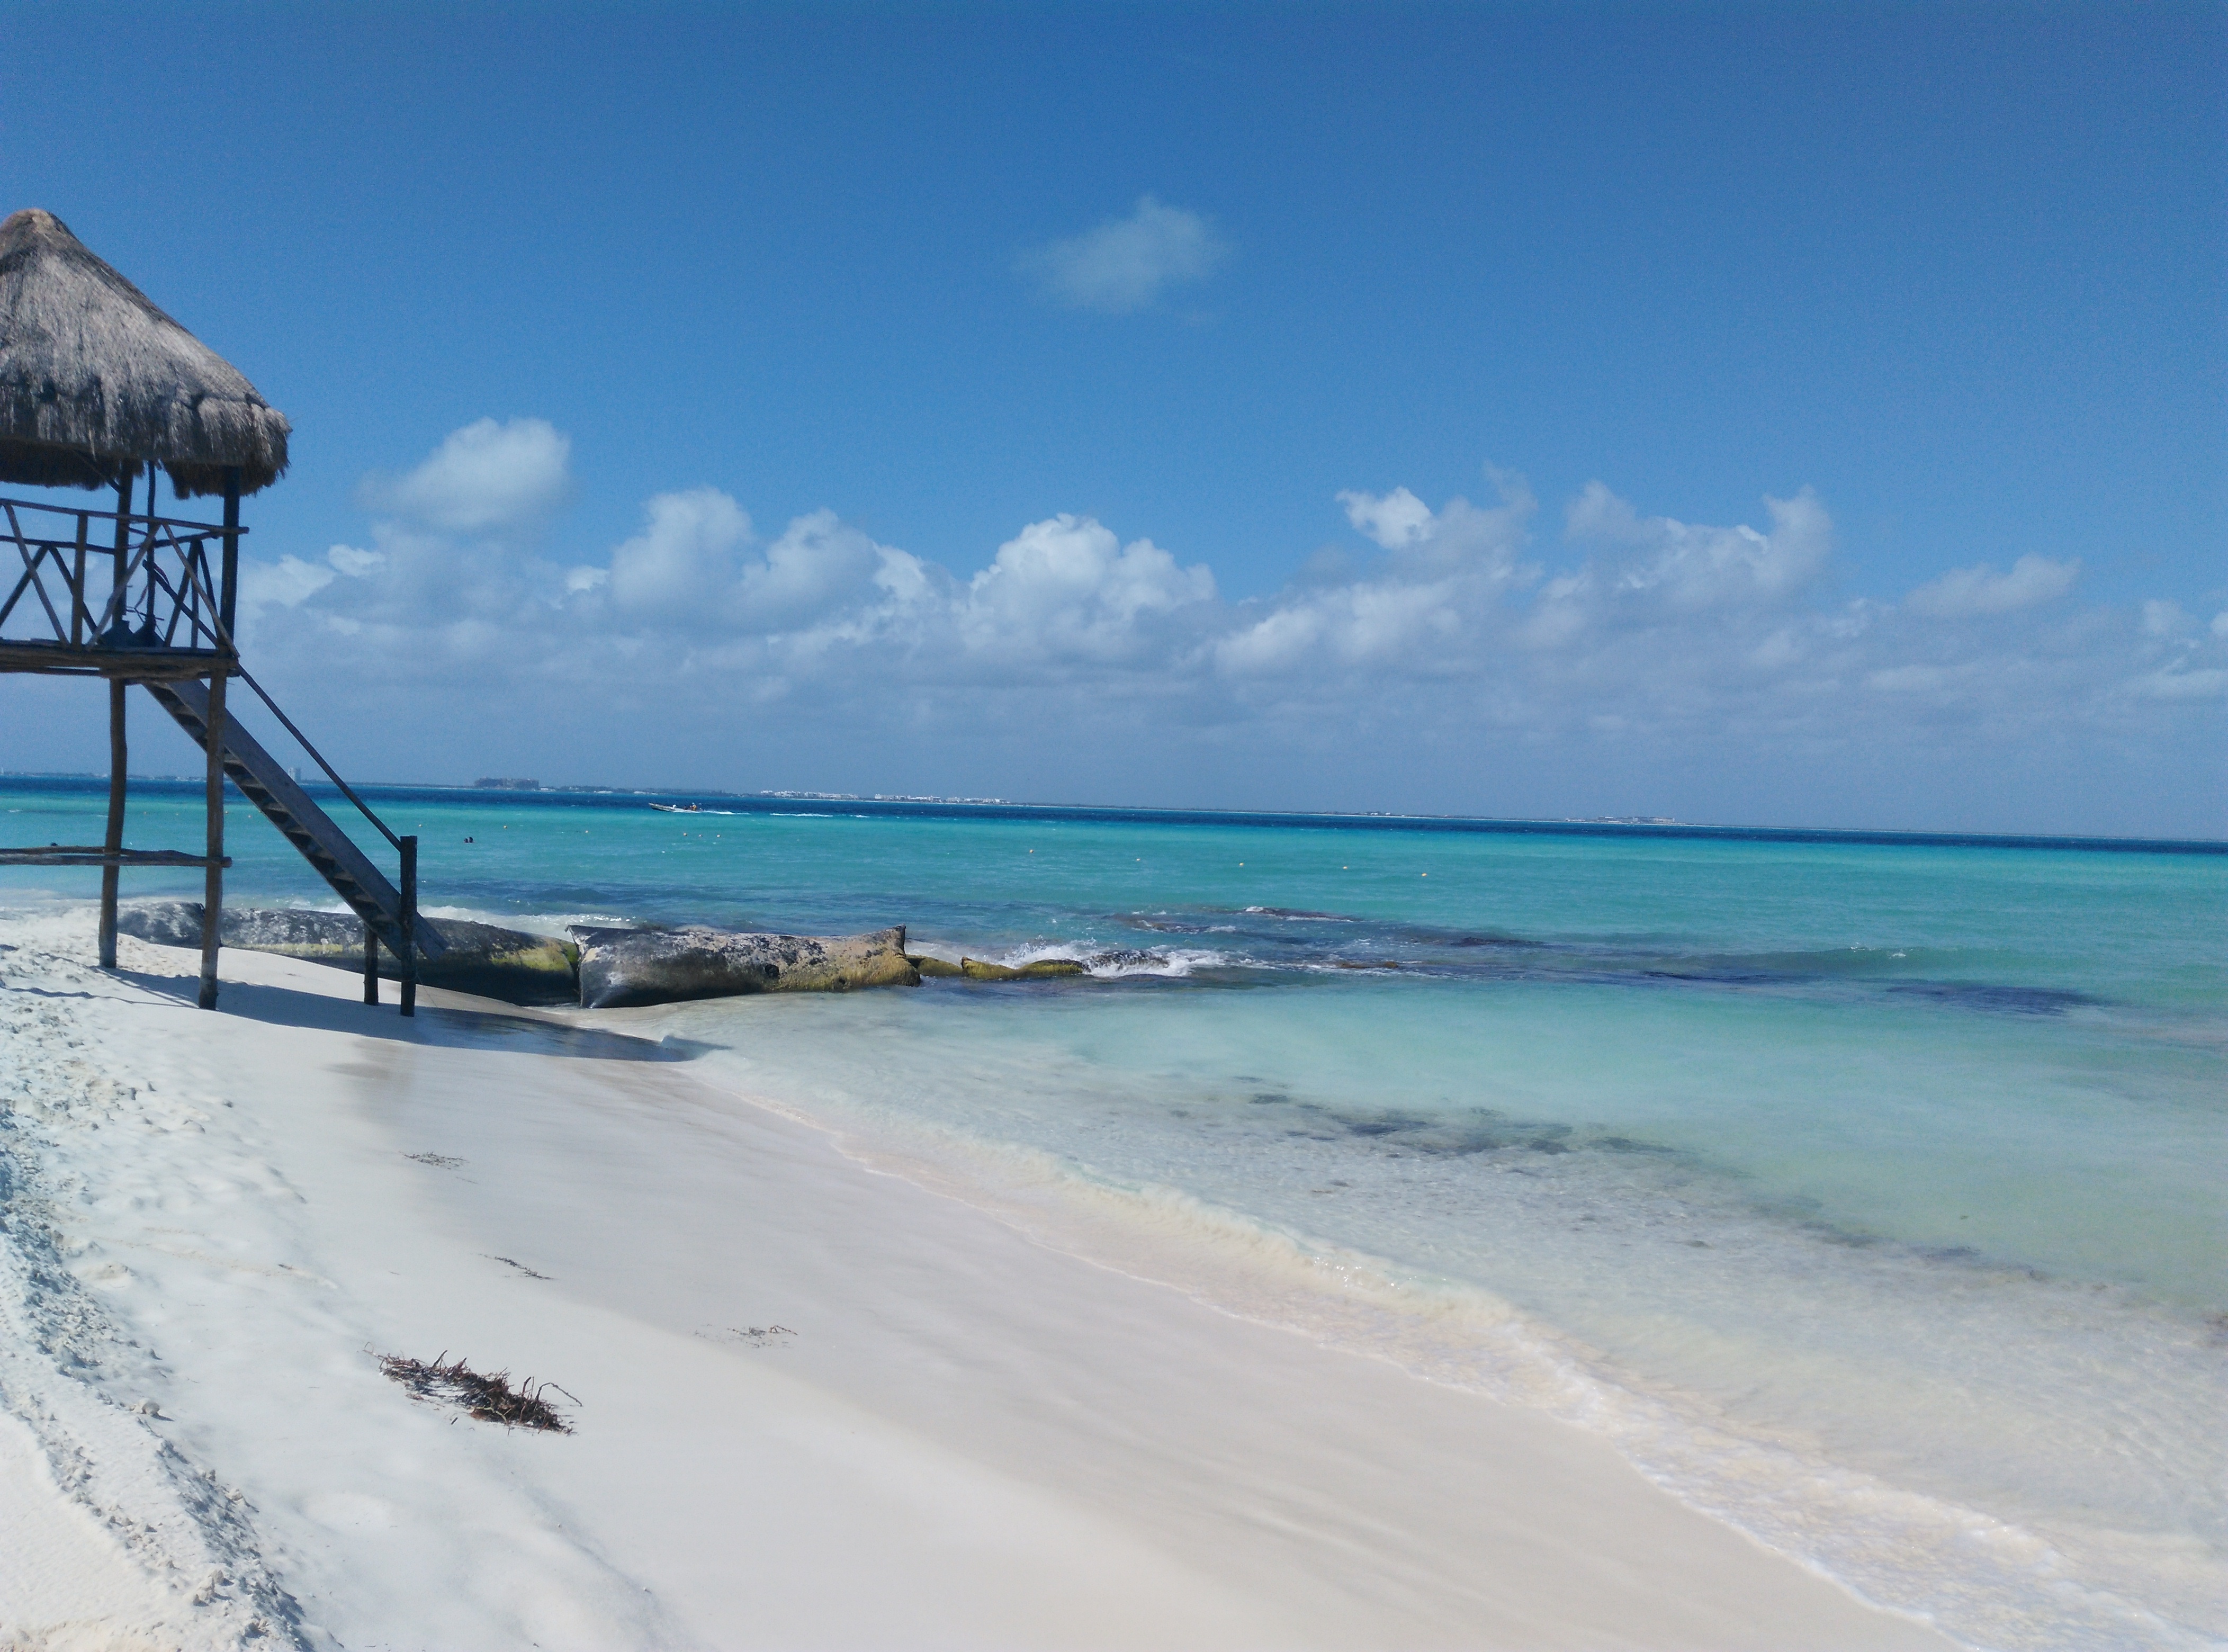
beach, sea, coast, sand, ocean, shore, wave, vacation, lagoon, bay, island, body of water, resort, caribbean, cape, wind wave